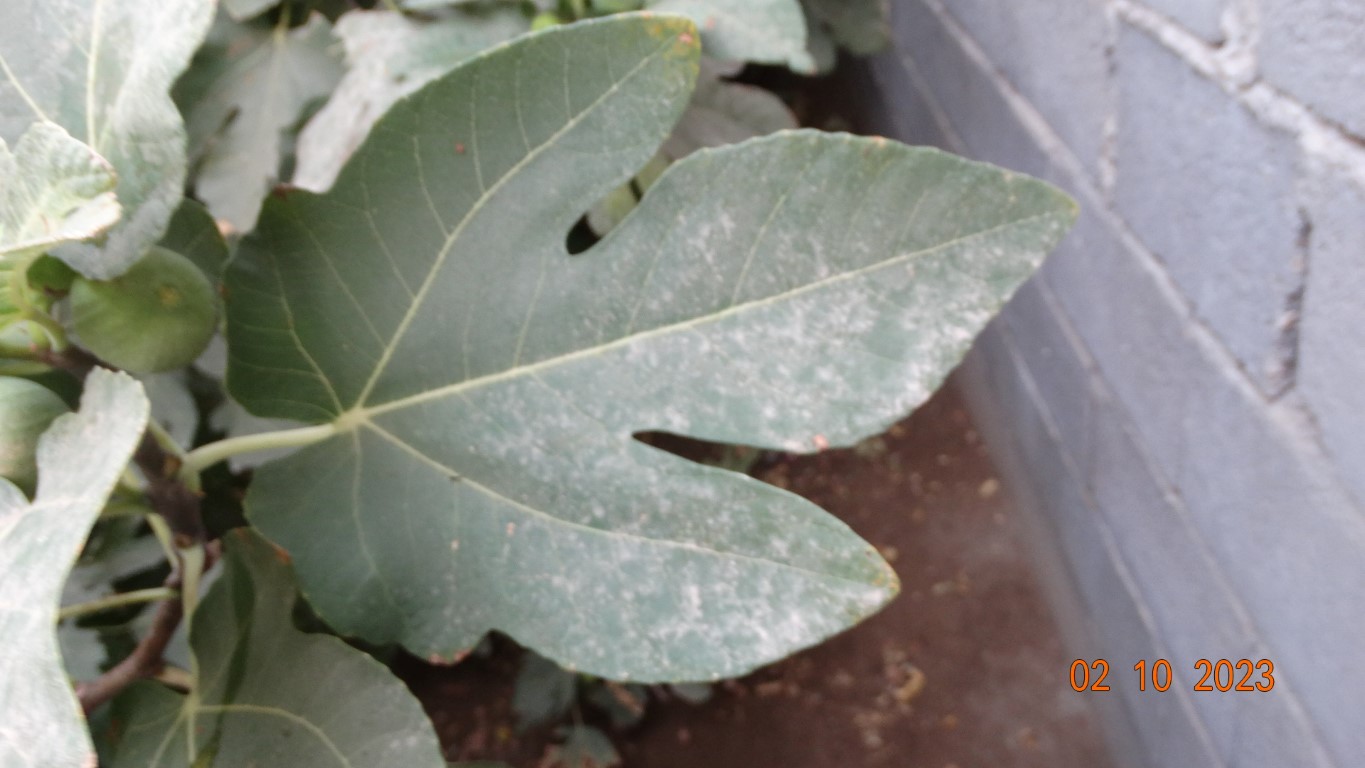
Label: healthy